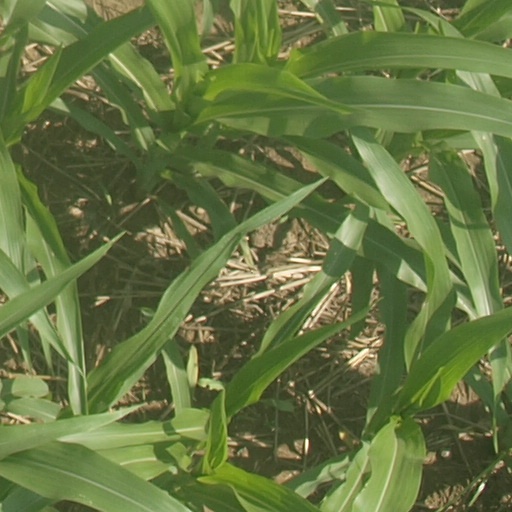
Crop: maize; corn